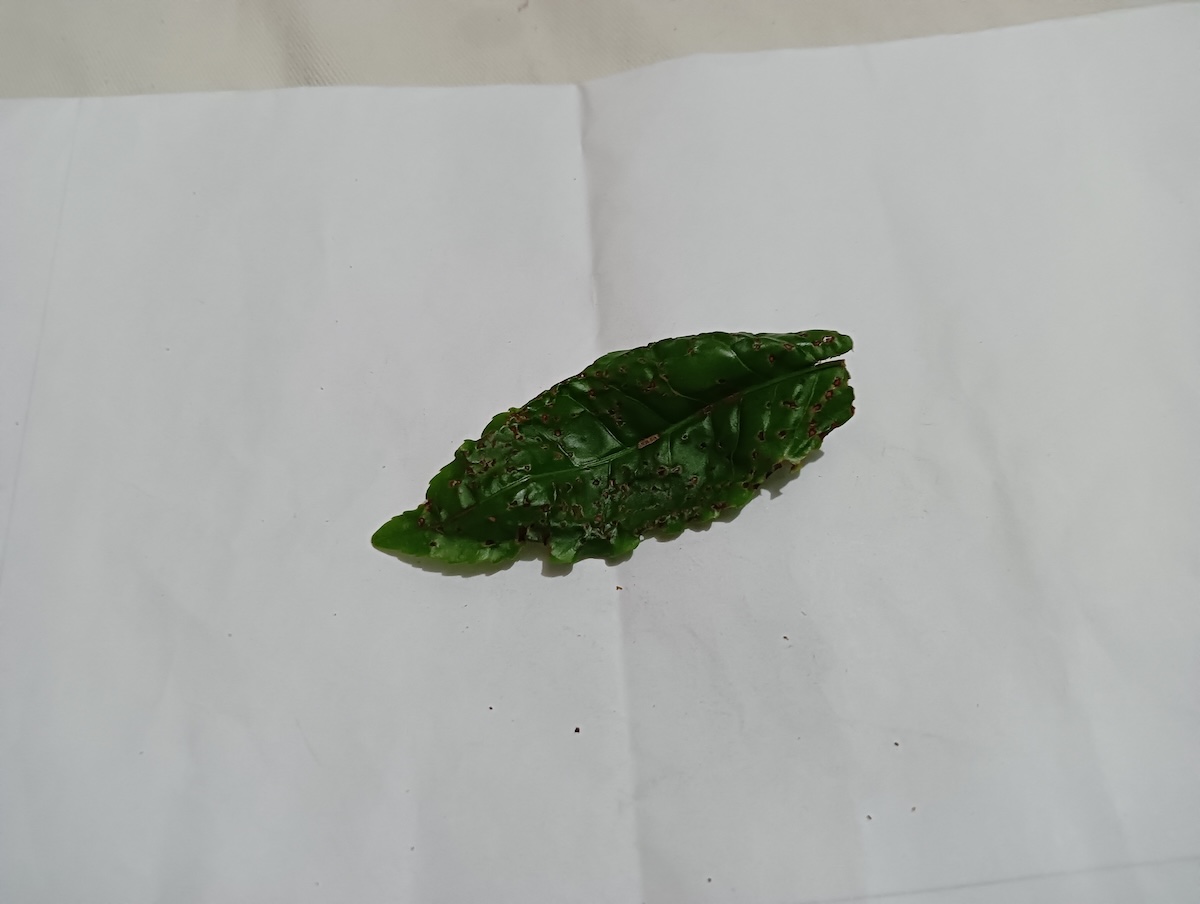
Label: Green mirid bug